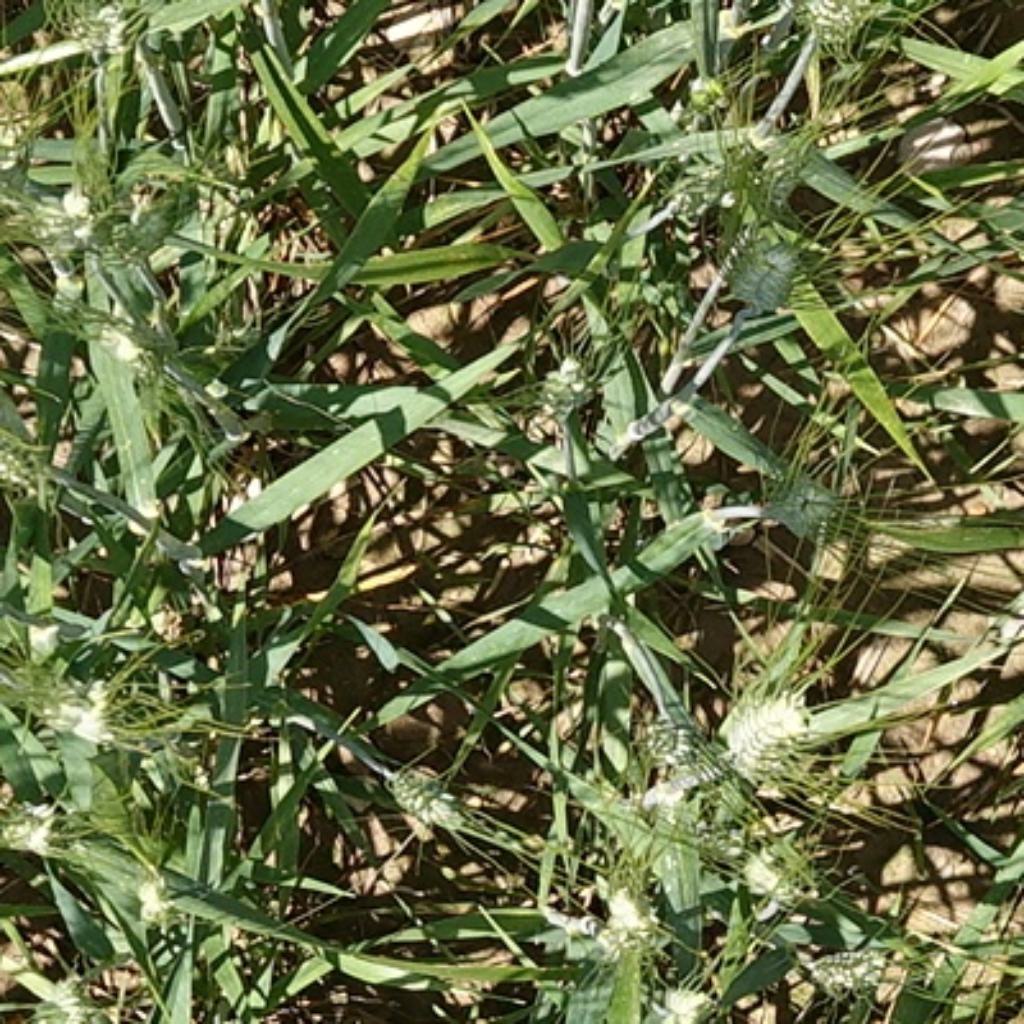
Country: France
Location: Gréoux
Wheat development stage: Filling